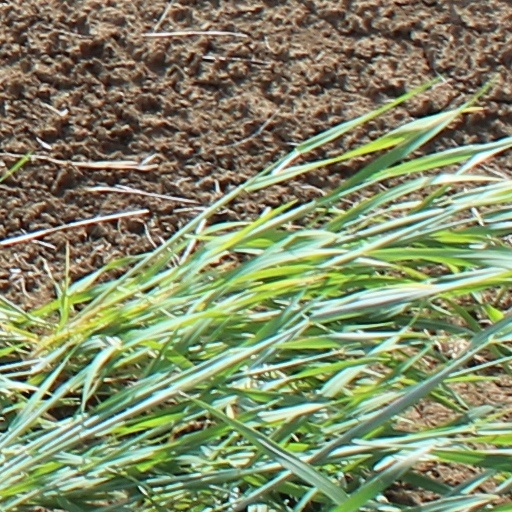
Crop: wheat